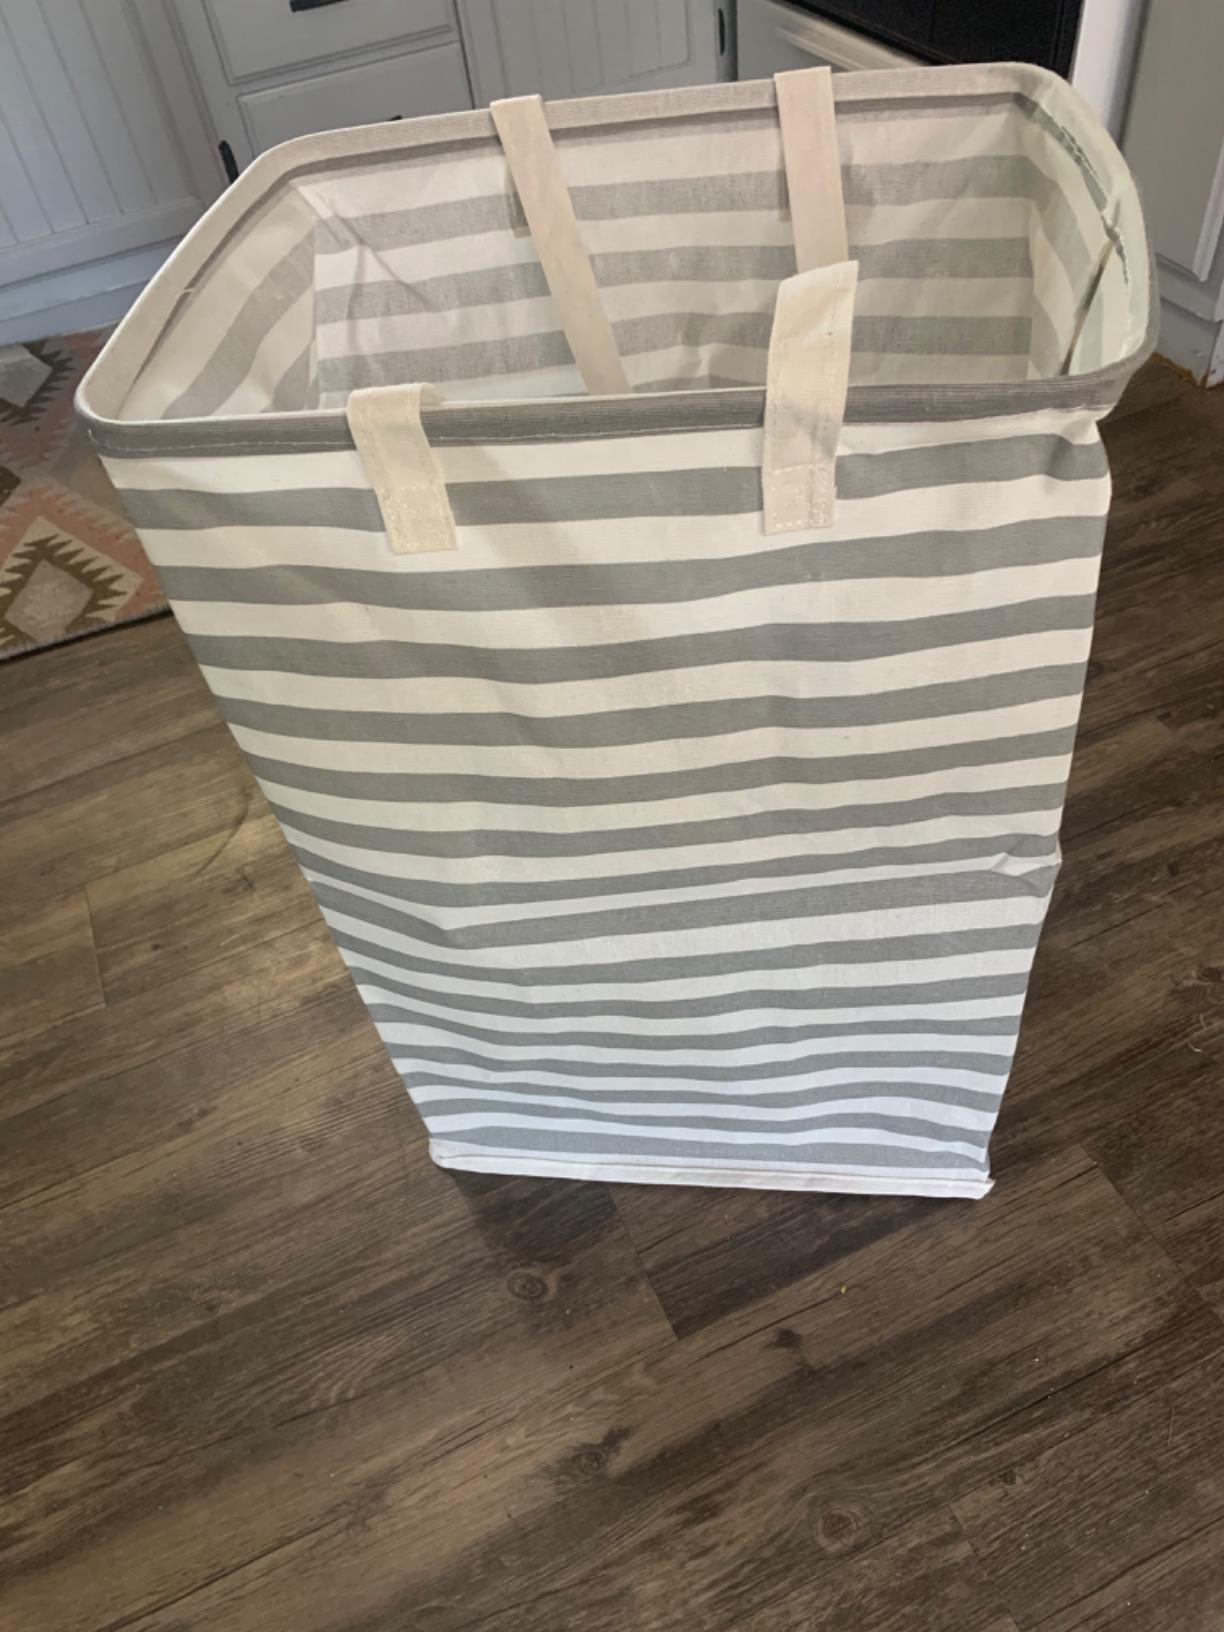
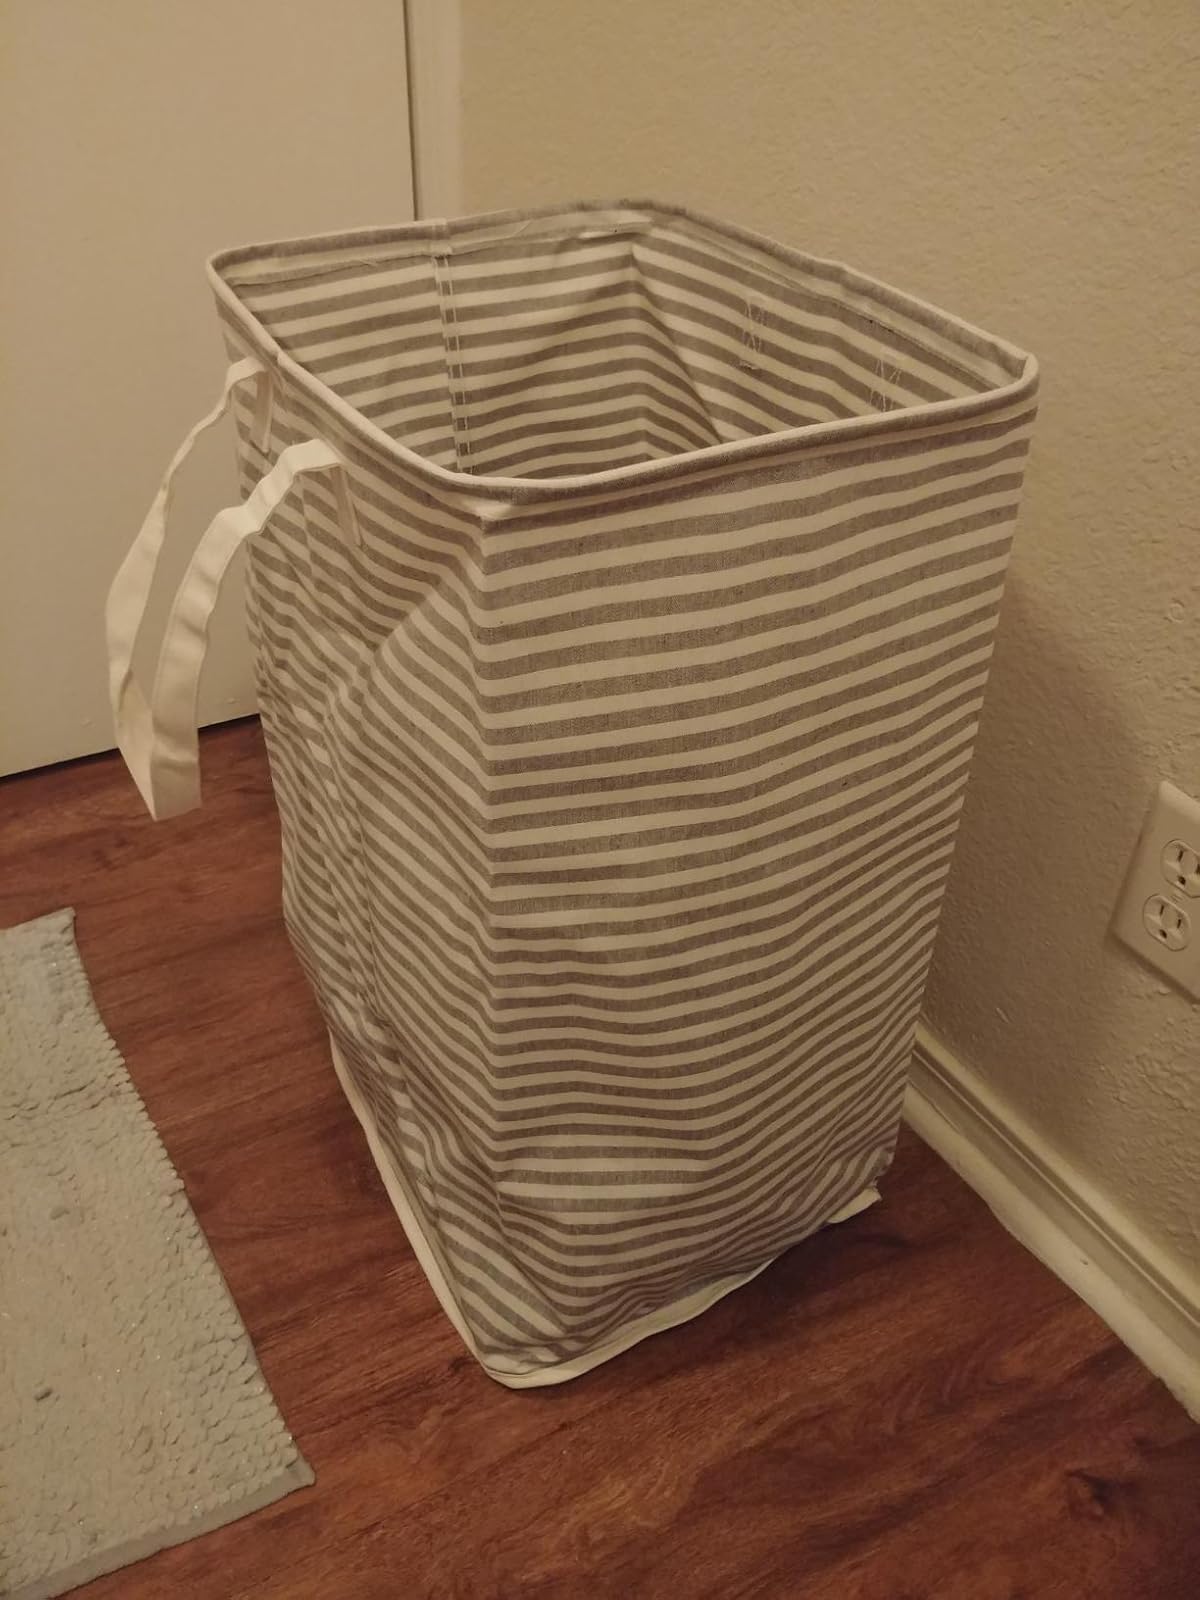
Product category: items_hamper
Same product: no